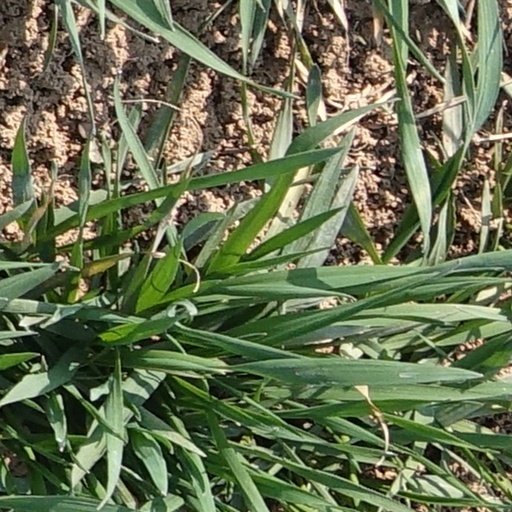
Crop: wheat